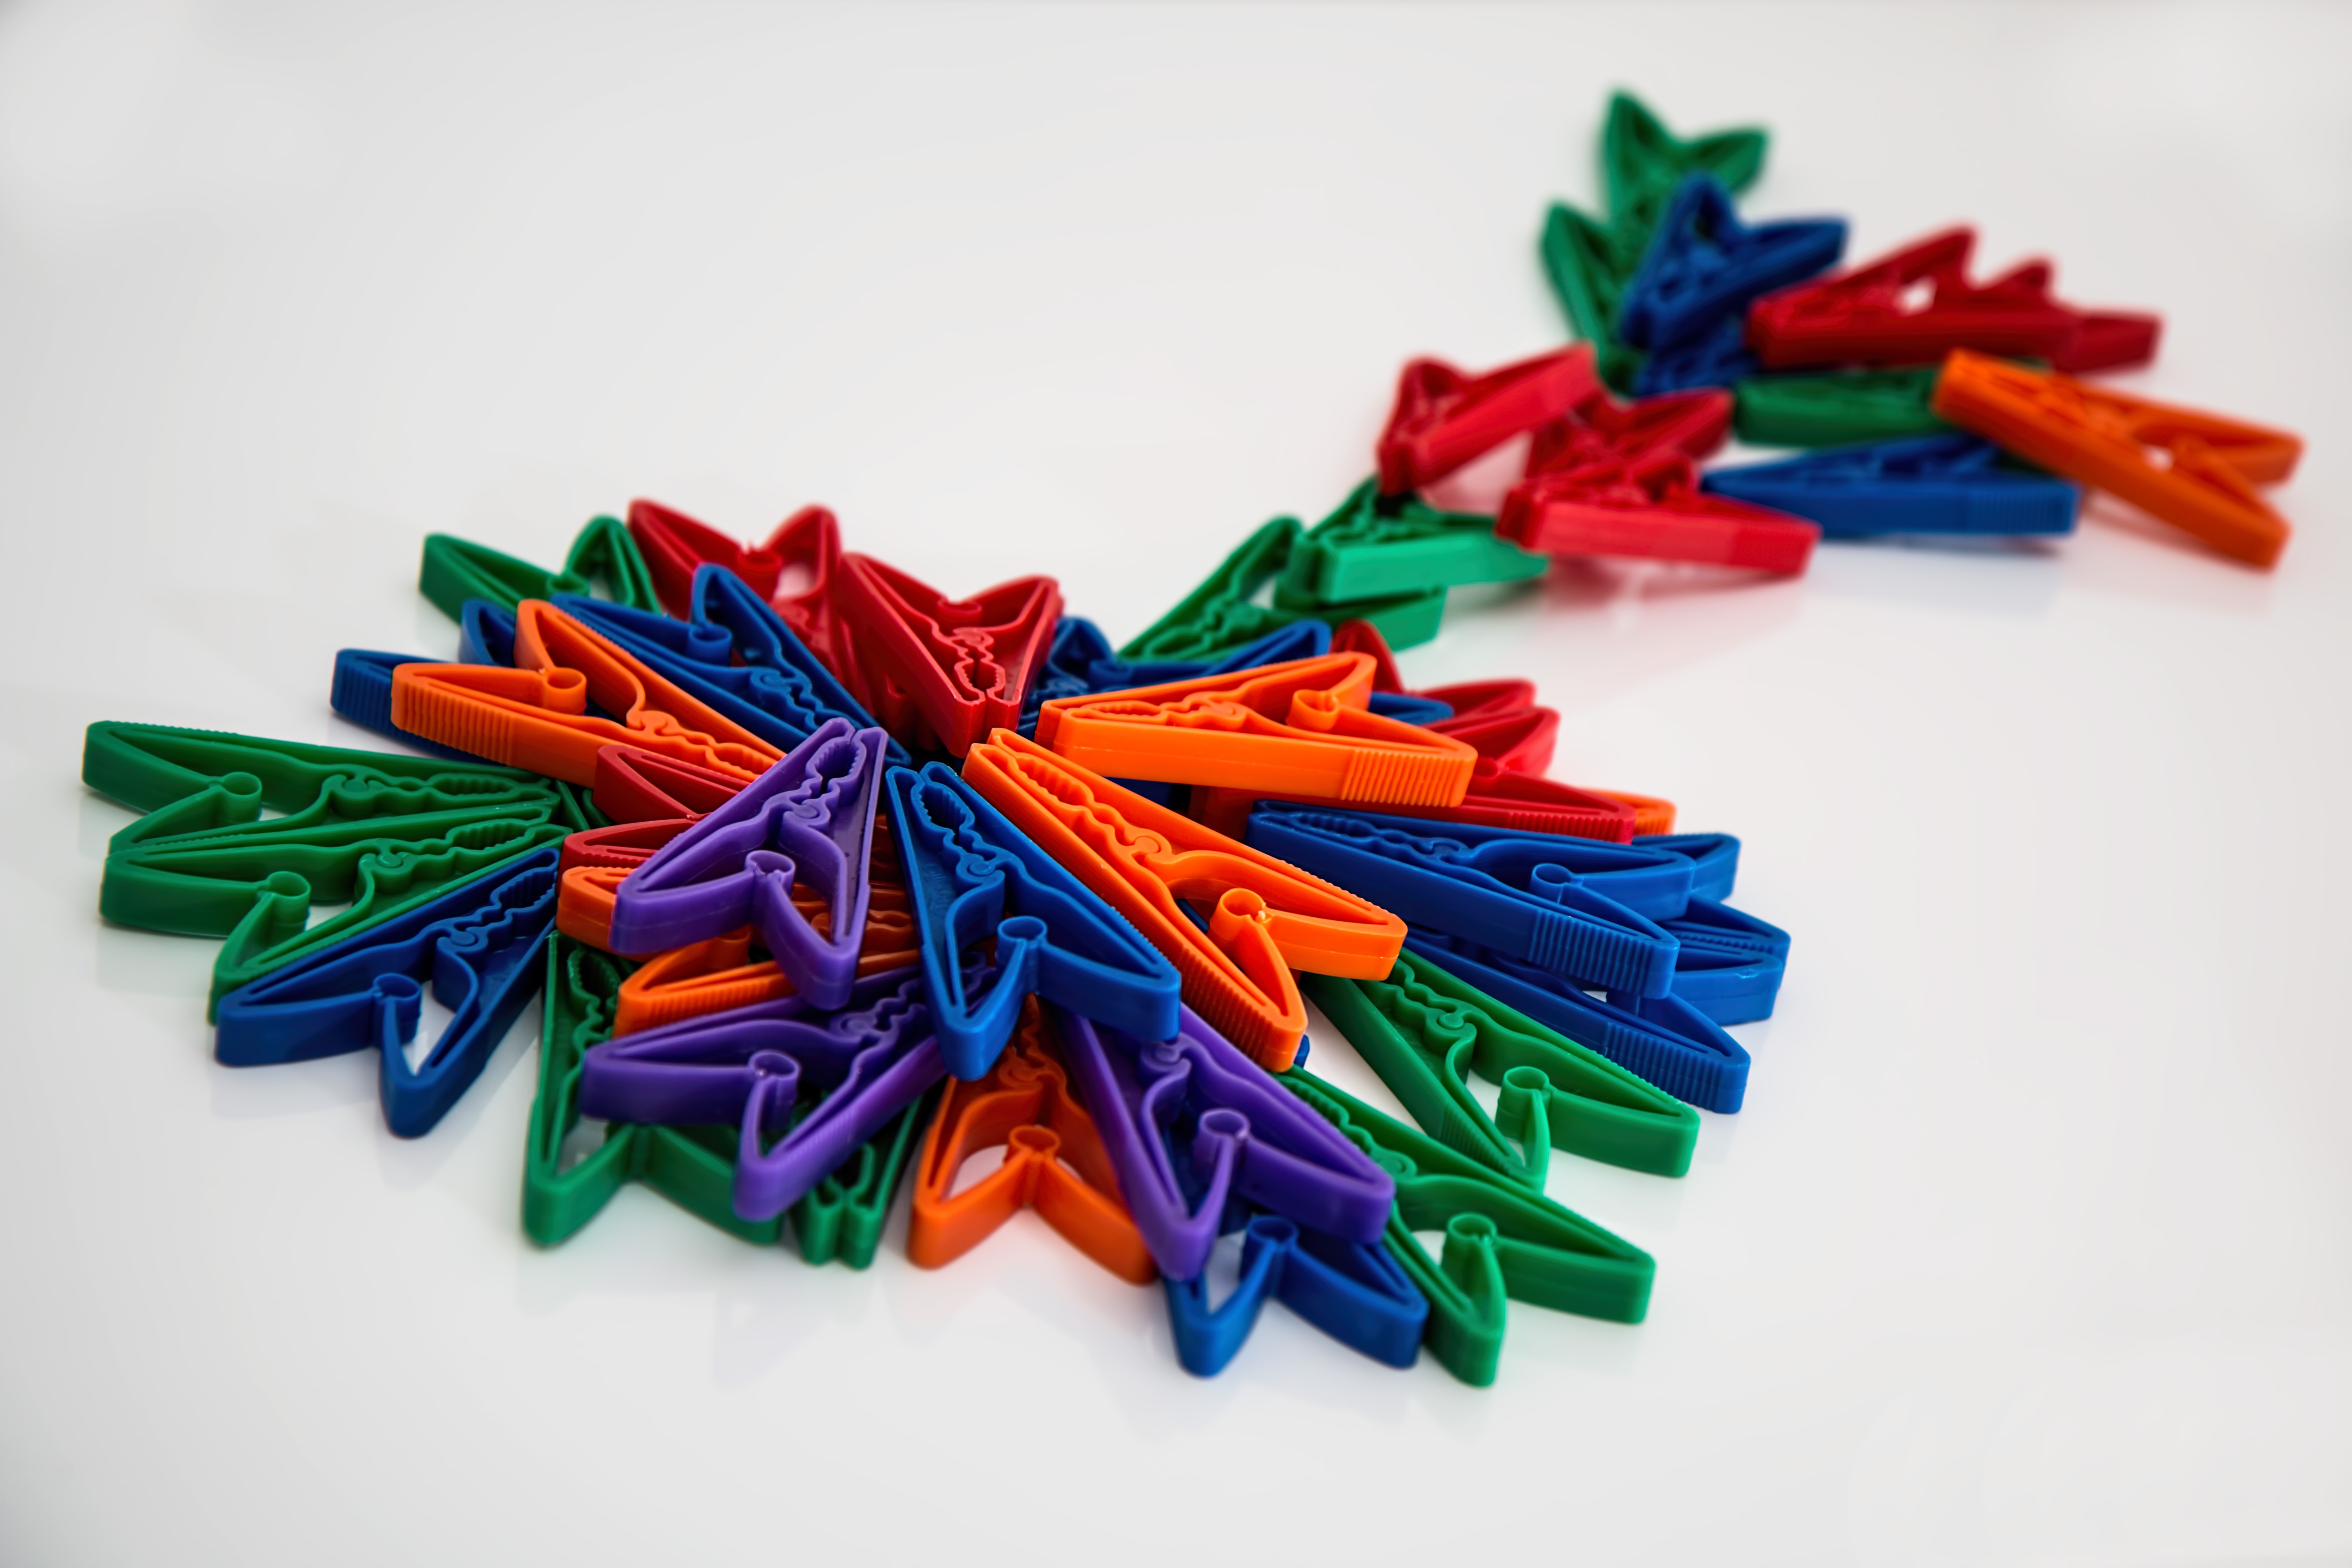
color, washing, housework, colorful, laundry, art, multicolored, origami, pegs, clothespins, chores, bright colours, clothes pegs, origami paper, washday